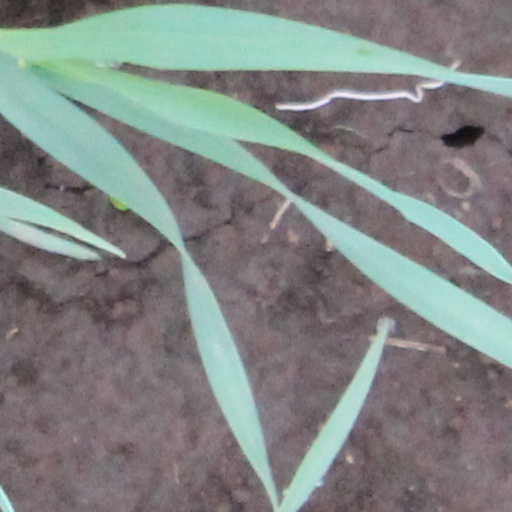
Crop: wheat